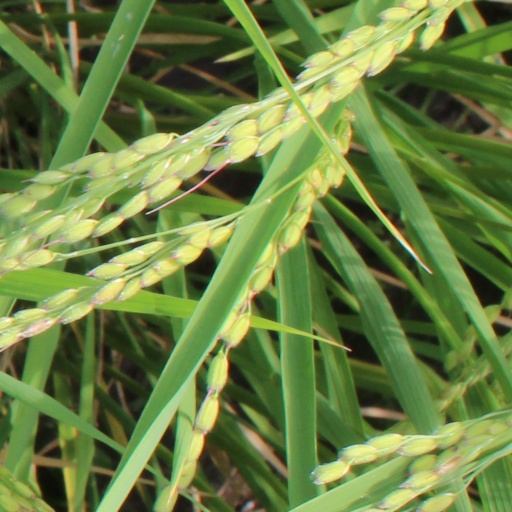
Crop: rice